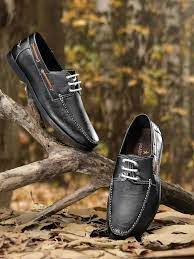
Label: Boat